Sandra Wolin

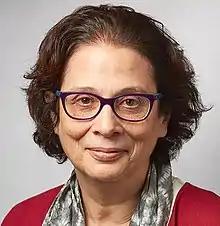
Wolin in 2016

Sandra Lynn Wolin is an American microbiologist and physician-scientist specialized in biogenesis, function, and turnover of non-coding RNA. She is chief of the RNA Biology Laboratory at the National Cancer Institute.